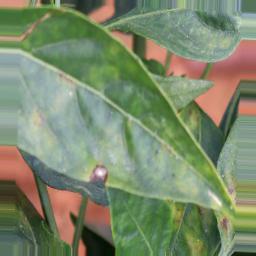
Label: cercospora